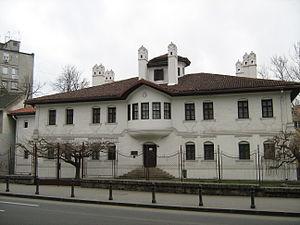
Kneza Sime Markovića est une rue de Belgrade, la capitale de la Serbie, située dans la municipalité de Stari grad.
L'architecture de Belgrade présente des constructions très variées, du quartier de Zemun, qui, longtemps sous domination autrichienne, offre l'aspect typique d'une ville d'Europe centrale, jusqu'à l'architecture la plus moderniste, telle qu'on peut la trouver à Novi Beograd. Si la forteresse de Belgrade abrite les édifices les plus anciens de la capitale, en raison des nombreuses destructions que la ville a connues, les bâtiments les plus anciens du centre remontent pour la plupart au XIXᵉ siècle et au XXᵉ siècle.
Stari grad, la « vieille ville », est une municipalité de Serbie. Elle figure parmi les 17 municipalités constituant la Ville de Belgrade et elle fait partie des 10 municipalités urbaines qui composent la ville de Belgrade intra muros. Stari grad est la partie la plus centrale et la plus ancienne de la capitale serbe. Au recensement de 2011, elle comptait 48 061 habitants.